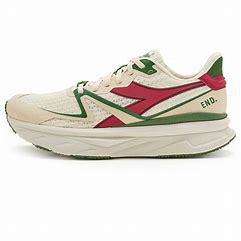
Brand: Diadora
Model: V7000